East Hampton, New York

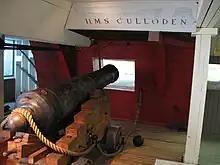
Cannon retrieved from the Culloden on display at the Marine Museum

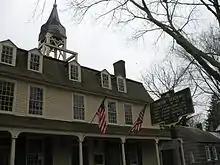
Clinton Academy

In 1775 the British first ventured toward Long Island at Fort Pond Bay at Montauk during the Siege of Boston. John Dayton, who had limited troops at his disposal, feigned that he had more by walking them back and forth across a hill turning their coats inside out to make it look like there more of them (a tactic referred to as "Dayton's Ruse"). The British would not formally attack Long Island until 1776.